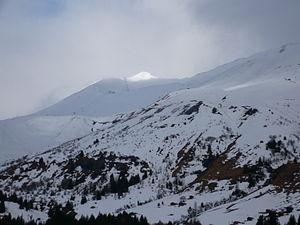
L'aiguille Croche est un sommet situé dans le massif du Beaufortain, entre la Savoie et la Haute-Savoie.